Jim Lansford

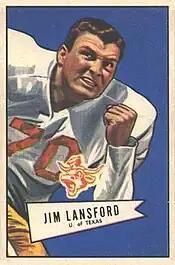
Lansford on a 1952 Bowman football card

James Albert "Longhorn Jim" Lansford (August 19, 1930January 17, 1989) was a professional American football offensive lineman in the National Football League who played one season for the Dallas Texans (1952). Prior to that he played three years of college football at Texas. While at Texas, he played in the 1951 Cotton Bowl.